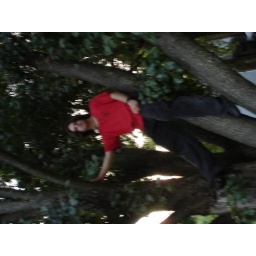
me in a tree in front of our house